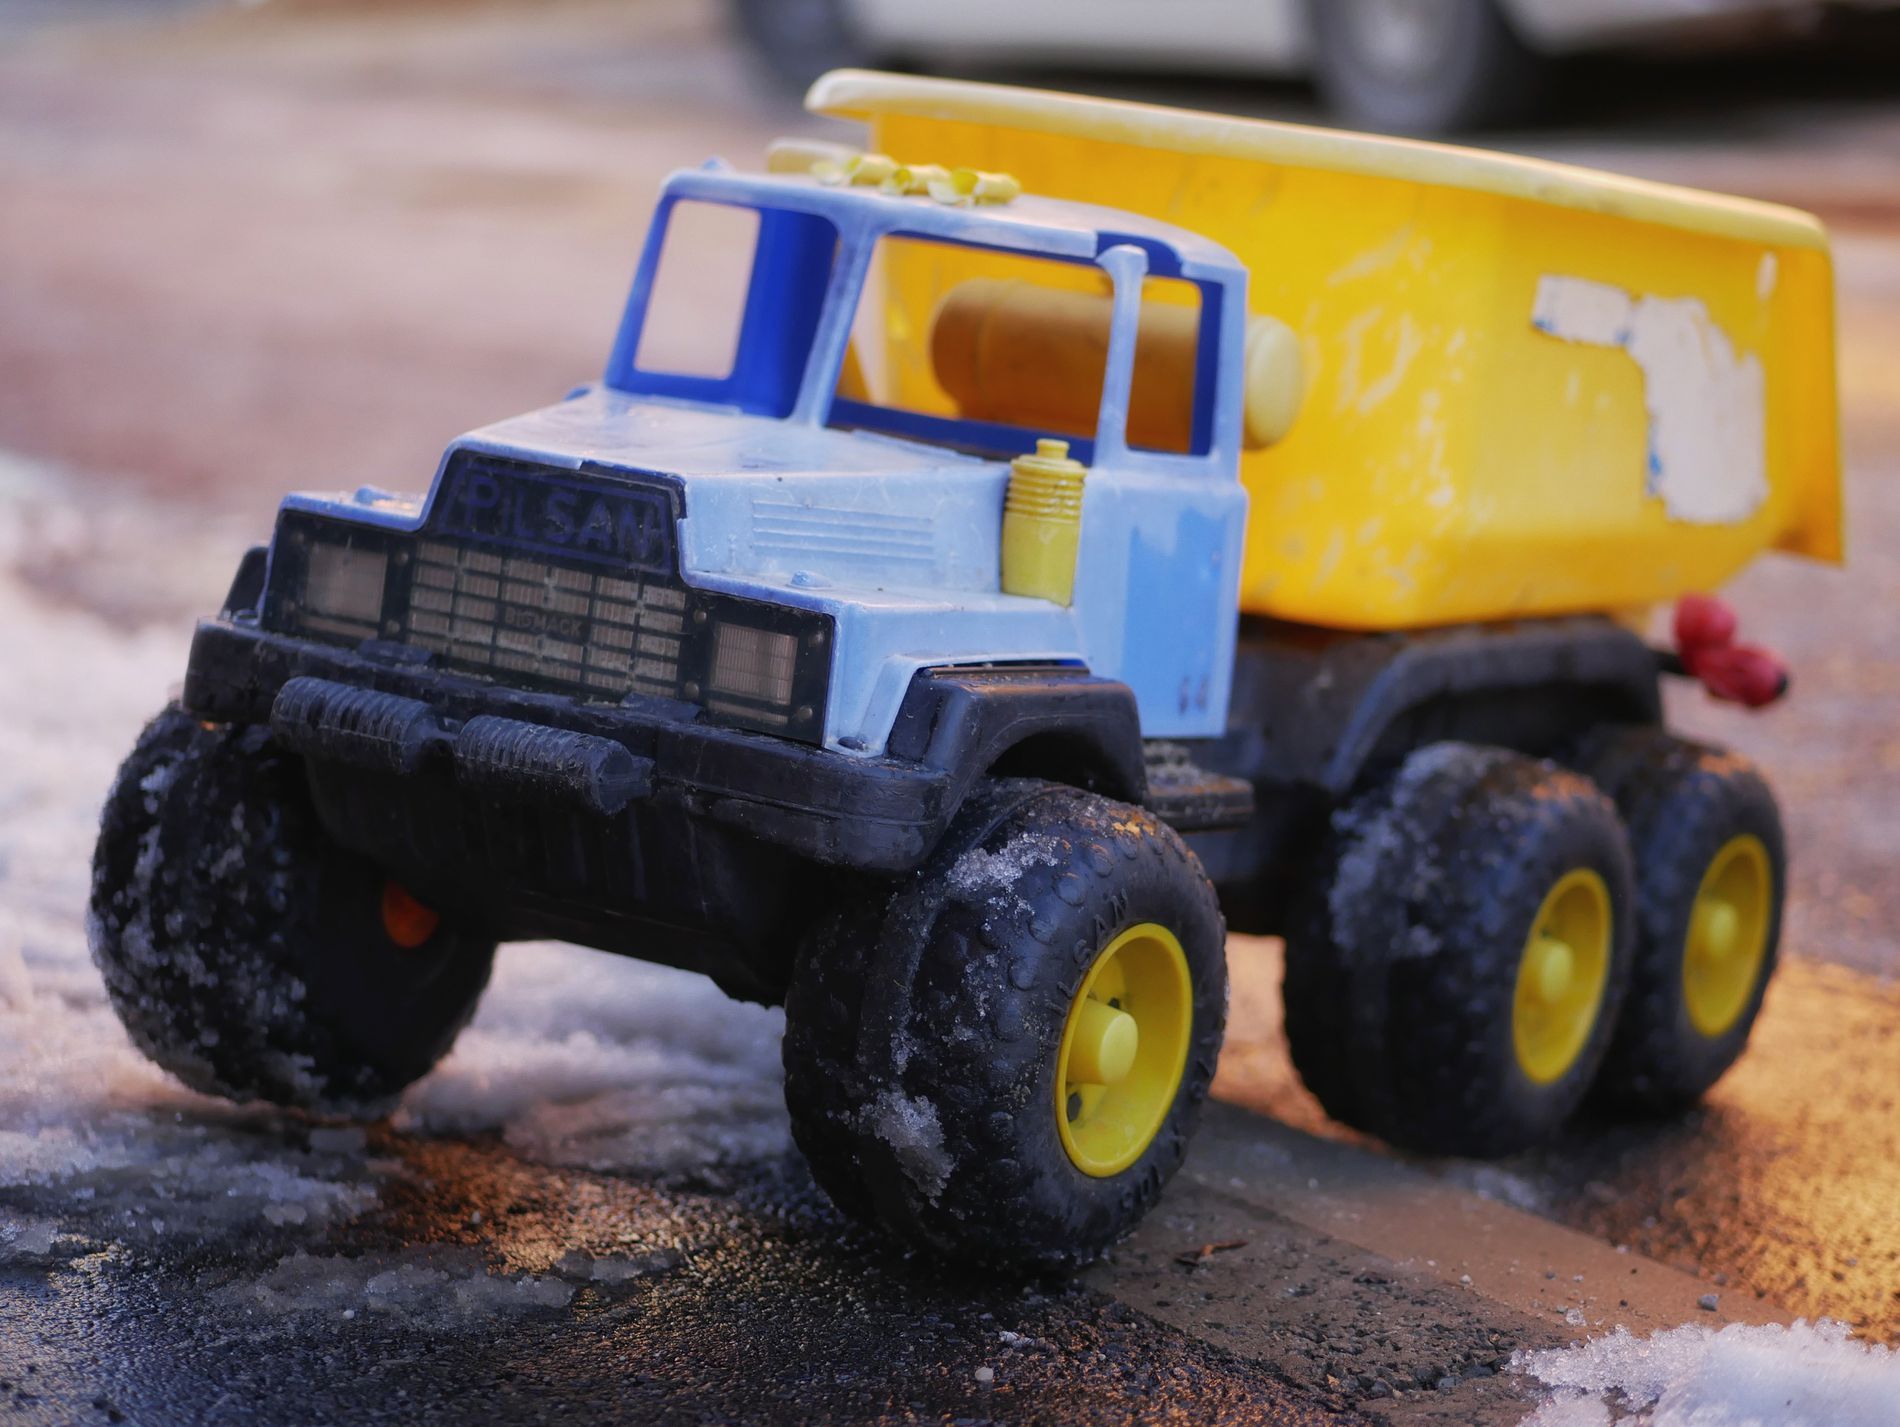
A Toy Truck.
The image shows a shot taken of a toy truck in the street. There is some ice on the street asphalt and on the truck also. In the background, there is a car passing by the street.
The image shows a closeup shot taken of a toy truck in the street. There is some ice around the toy and on the toy's wheel also. In the background, there is a car passing by the street. The toy truck is blue and has a yellow dump bed in the back and black big wheels. The toy shows some signs of wear as its colors have fainted a little bit. The image brings back memories when how joyful it felt playing with toys outside.
Labels: Machine, Wheel, Tire, Device, Grass, Lawn, Lawn Mower, Plant, Tool, Toy, Transportation, Vehicle, Adventure, Leisure Activities, Alloy Wheel, Car, Car Wheel, Spoke, Offroad, Carriage, Bumper, street, Ice